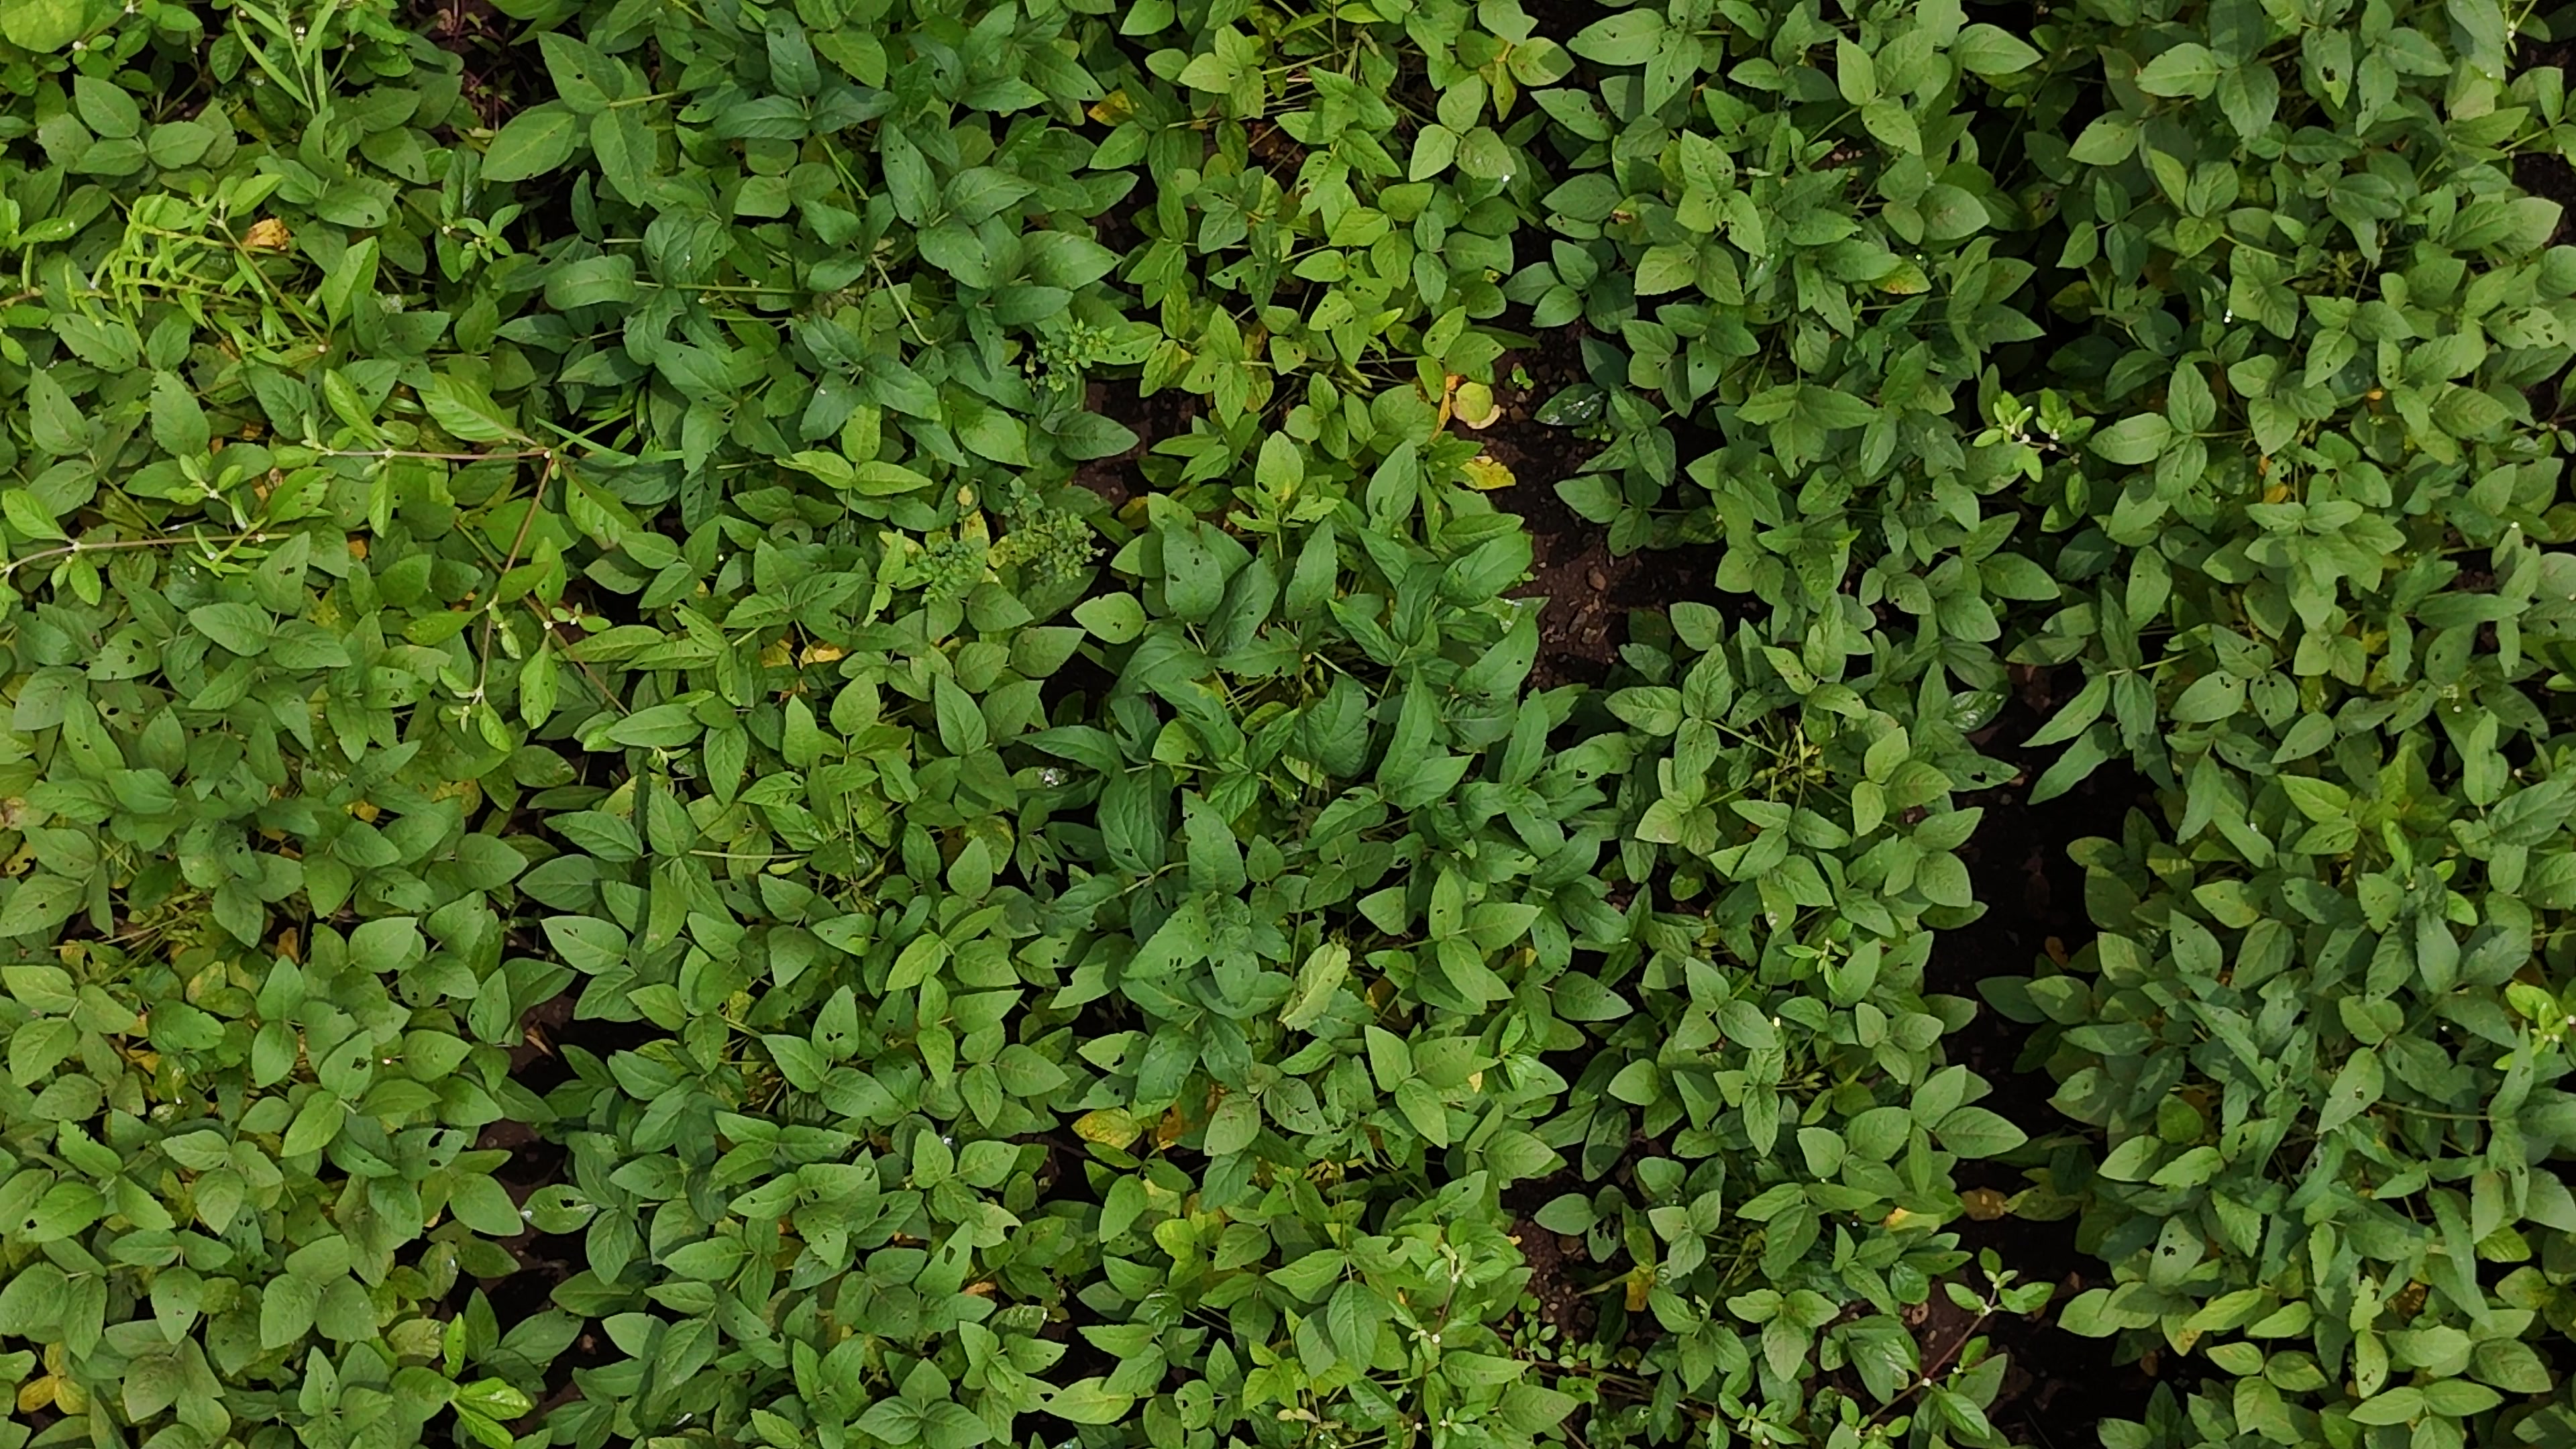
Label: Mosaic